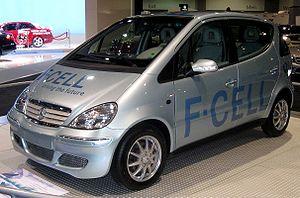
La Mercedes-Benz Classe A Type 168 est une berline compacte du constructeur automobile allemand Mercedes-Benz. Elle a été produite de 1997 à 2004 et fut restylée au printemps 2001. Durant cette période, Mercedes-Benz créa également la version longue avec 17 cm de plus. Elles sont remplacées en 2004 par la Type 169. La 168 est la première génération de la Classe A.